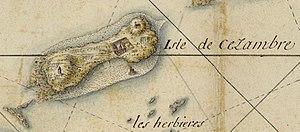
Carte de l'île de Cézembre (au large de Saint Malo) de 1680, montrant le couvent des Récollets et les différentes chapelles sur l'île.
Cézembre est une île côtière située en baie de Saint-Malo. D'une superficie de 9,5 hectares, elle est inhabitée, à l'exception d'un hôtel-restaurant ouvert durant la saison estivale. L'île est située sur le territoire communal de Saint-Malo.